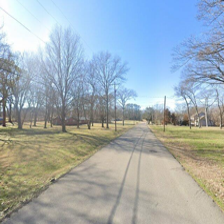
Label: streetView